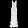
Label: Dress